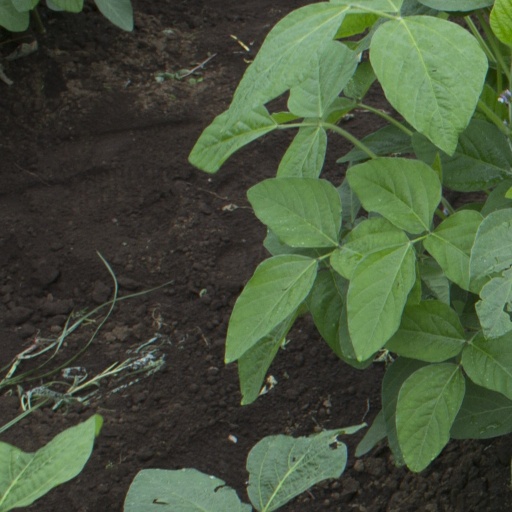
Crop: soybean